Taldyk Pass

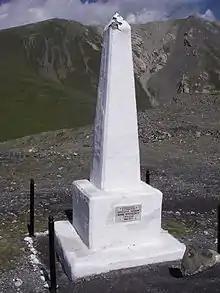
Monument to Yuri Grushko

Taldyk Pass is an all year round pass in the Alay Mountains of Osh Region of Kyrgyzstan. The elevation of the pass is . The pass is traversed by European route E007, route M41, and ЭМ-05 Road: Osh - Taldyk Pass - Sary-Tash.